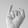
ASL letter: I